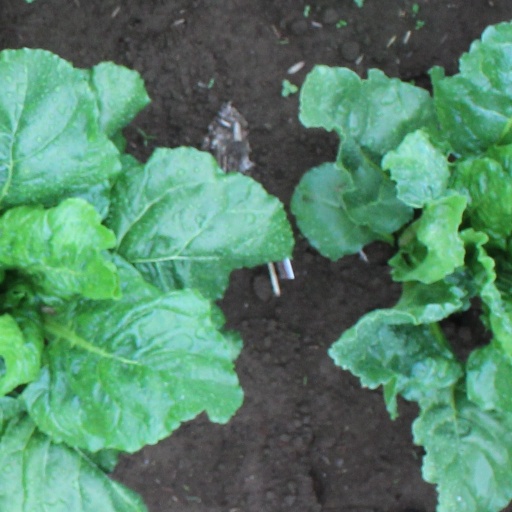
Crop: sugar beet